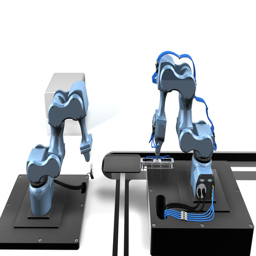
3d animation of an automated laboratory with mechanical arms taking samples from a tray of test tubes on white background with copy space .